Skypier

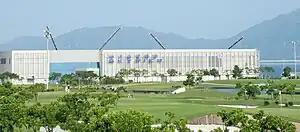
Skypier (2011)

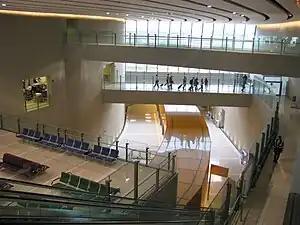
Skypier lobby

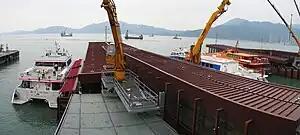
Skypier’s berth (2012)

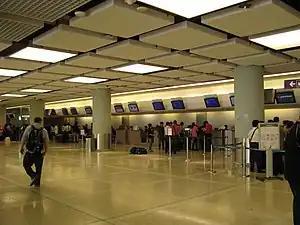
Skypier’s check in counter

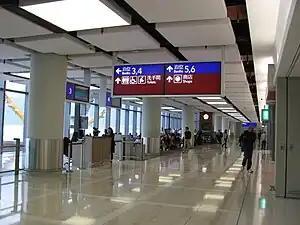
Berth boarding gates concourse (2012)

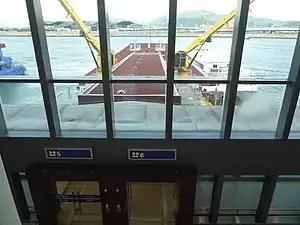
Berth boarding gates (2019)

Skypier Terminal is a cross-border facility that includes a ferry pier and a coach bay integrated within Hong Kong International Airport, Chek Lap Kok, New Territories, Hong Kong. It is operated by Hong Kong International Airport Ferry Terminal Services Limited, a joint-venture company between Chu Kong Passenger Transport Co., Ltd and Shun Tak-China Travel Ship Management Limited. At this building, passengers aboard can transit from Hong Kong International Airport to piers in the Pearl River Delta of Guangdong Province or vice versa, without immigration and customs clearance through Hong Kong. Passengers can also transit to Macao through coaches or vice versa, without immigration and customs clearance through Hong Kong.